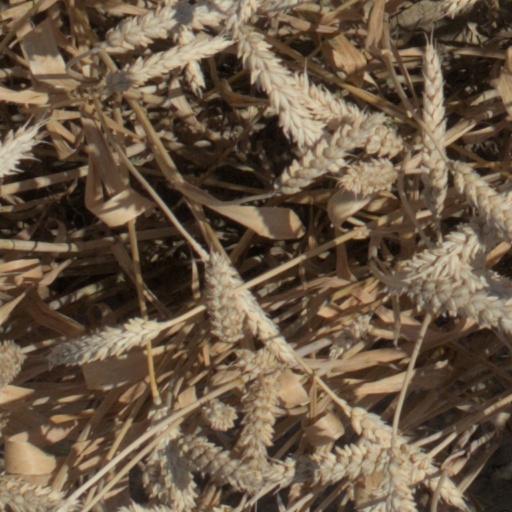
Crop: wheat